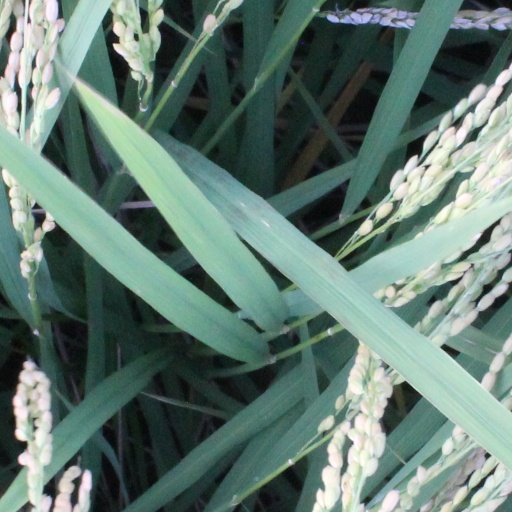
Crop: rice